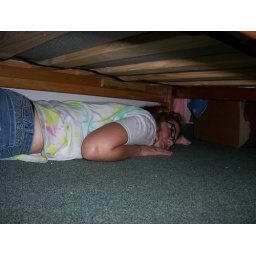
megan under the bed trying to get the cats